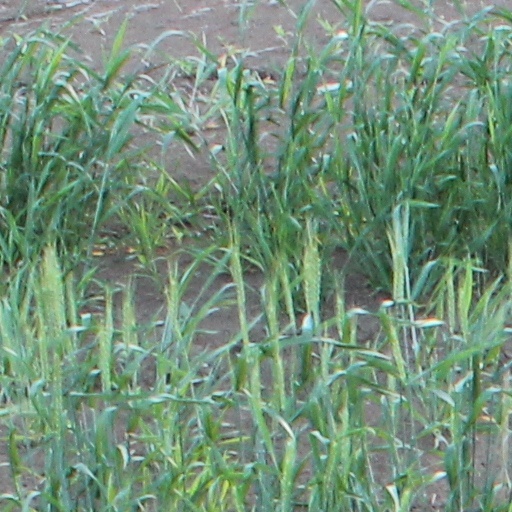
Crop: wheat